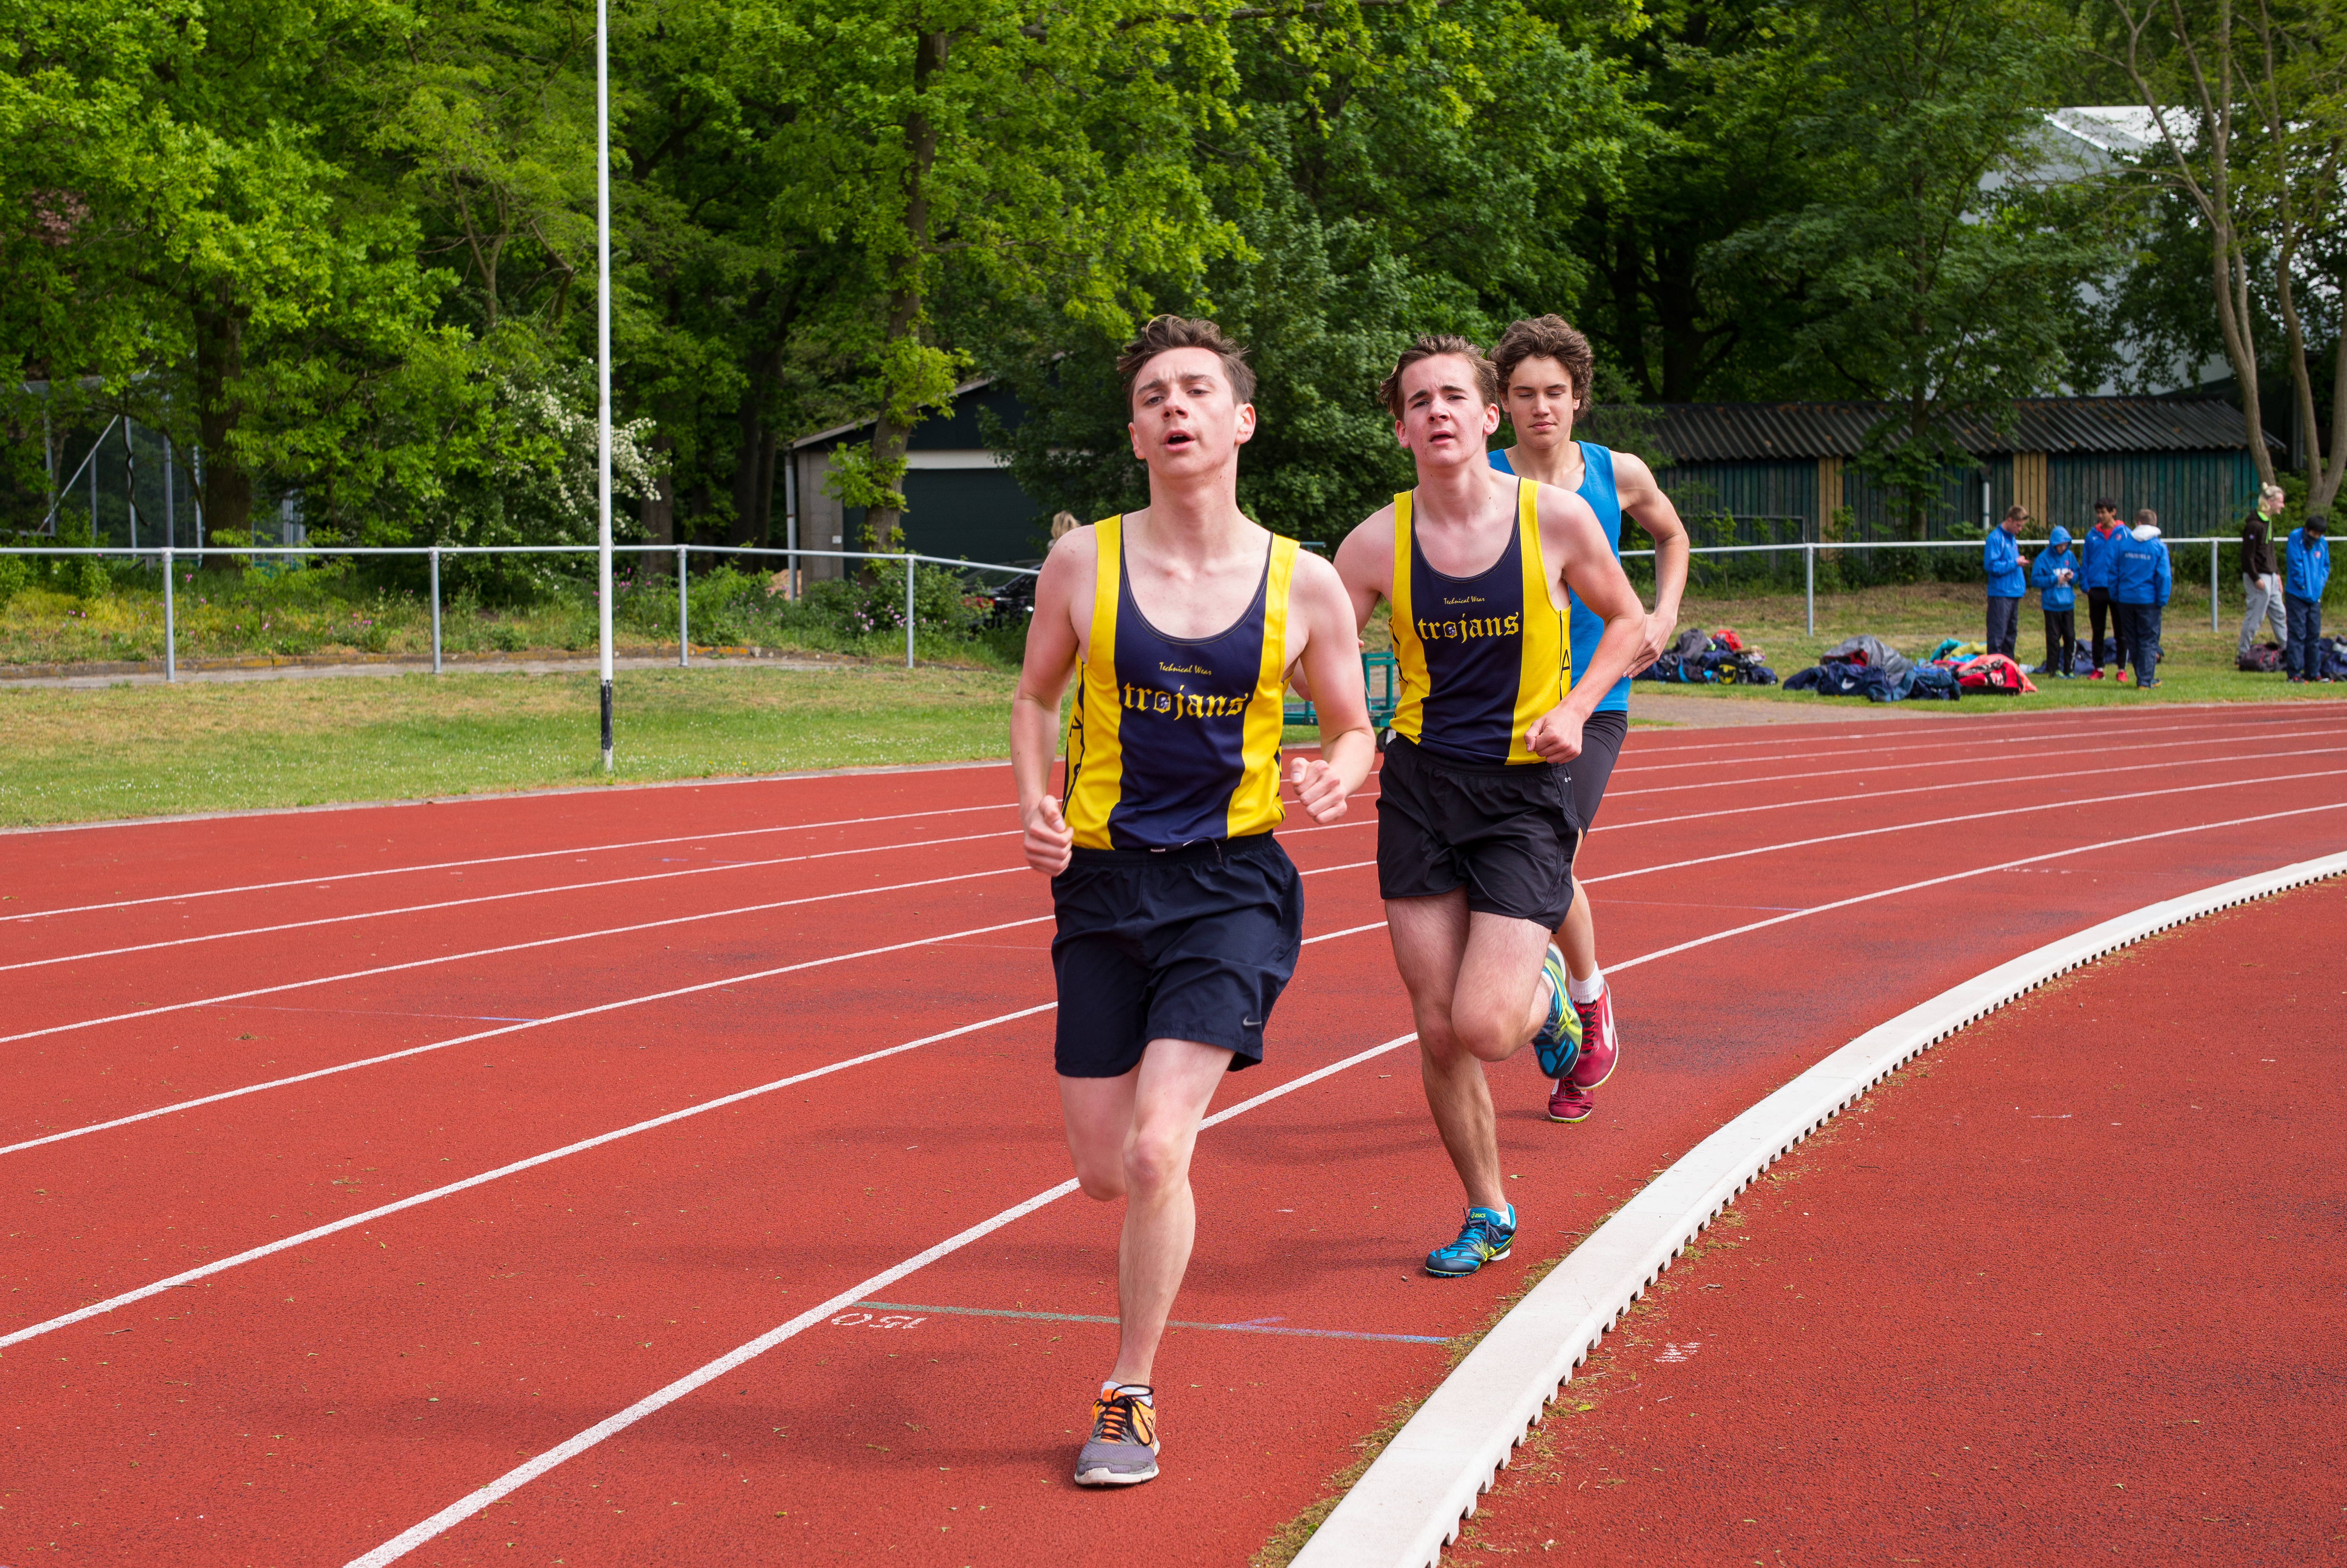
sports, athletics, sprint, human action, track and field athletics, middle distance running, 800 metres, 4 100 metres relay